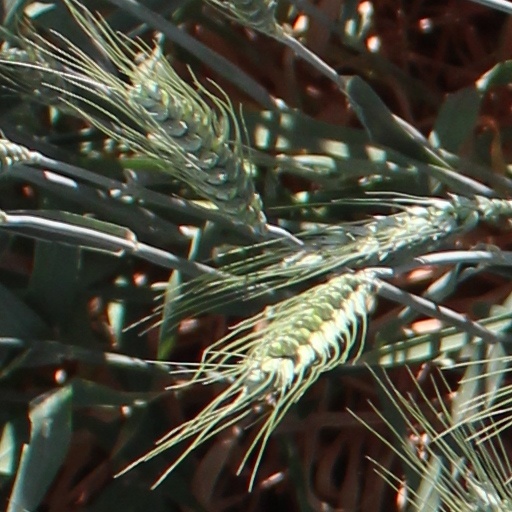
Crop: wheat